St. Hedwig's (Milwaukee)

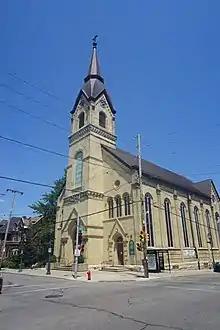
St. Hedwig's Roman Catholic Church

St. Hedwig's Roman Catholic Church, ("Kościół Świętej Jadwigi" in Polish) is a church and former parish of the Roman Catholic located at 1702 N. Humboldt Ave. on Milwaukee, Wisconsin's East Side at the center of the East Brady Street Historic District, in the Roman Catholic Archdiocese of Milwaukee.